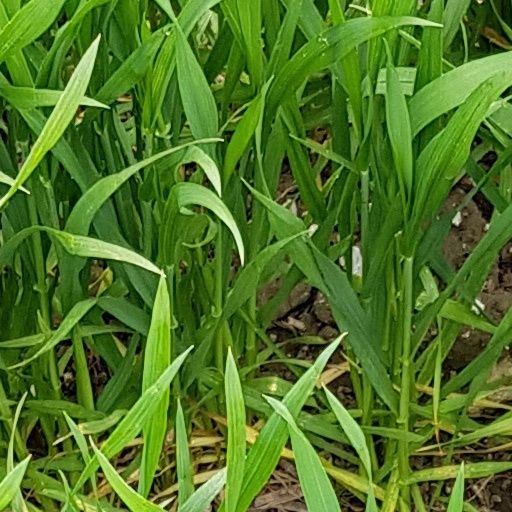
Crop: wheat